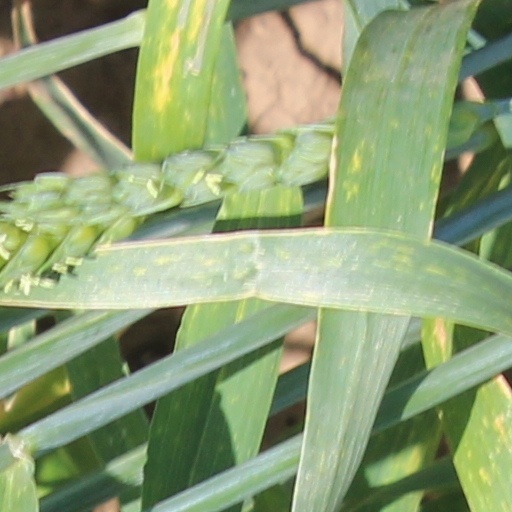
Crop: wheat